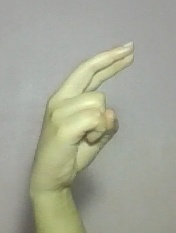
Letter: zay